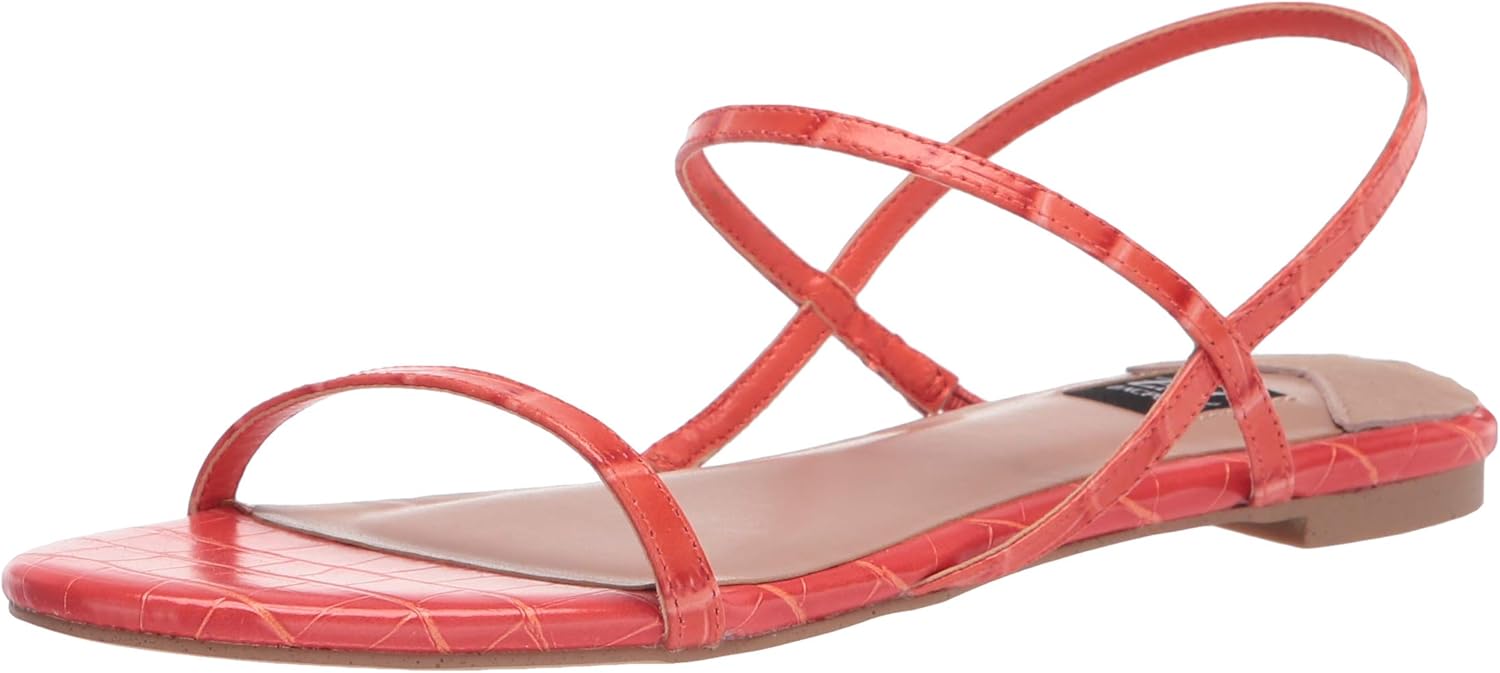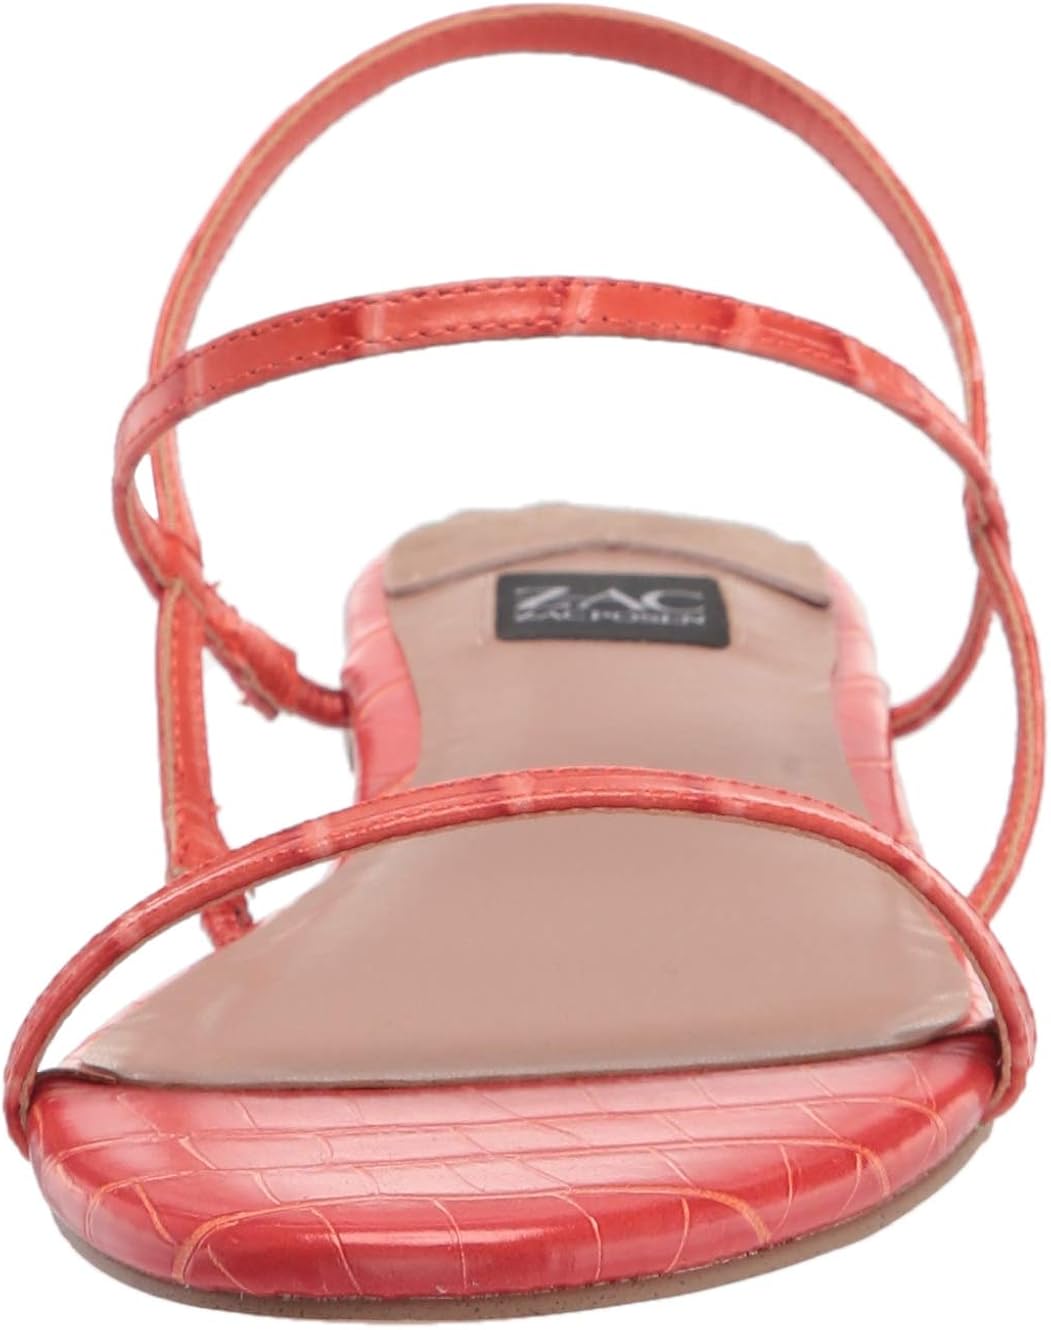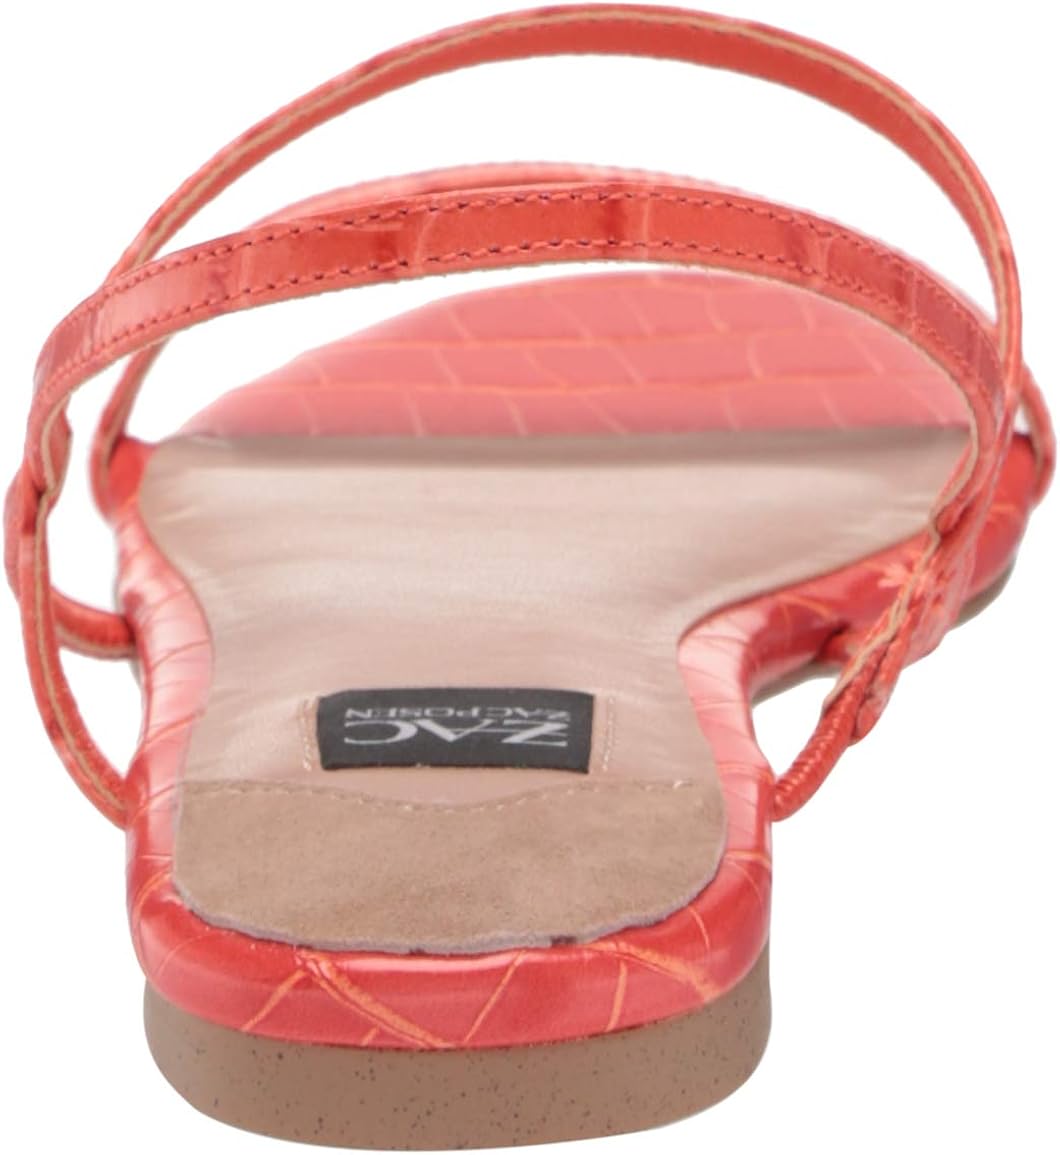
ZAC Zac Posen Women's Sharon Flat Sandal
Category: AMAZON FASHION
CROCCO EMBOSSED LEATHER FLAT SANDAL
Features: Rubber sole | CROCCO EMBOSSED LEATHER UPPER